Molecular Inversion Probe

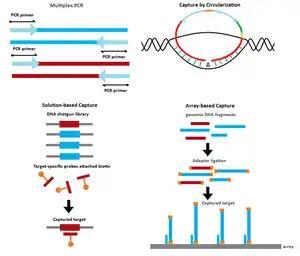
Overview of the different Genomic Partitioning techniques

To reduce the costs from sequencing whole genomes, many methods that enrich specific genomic regions of interest have been proposed.